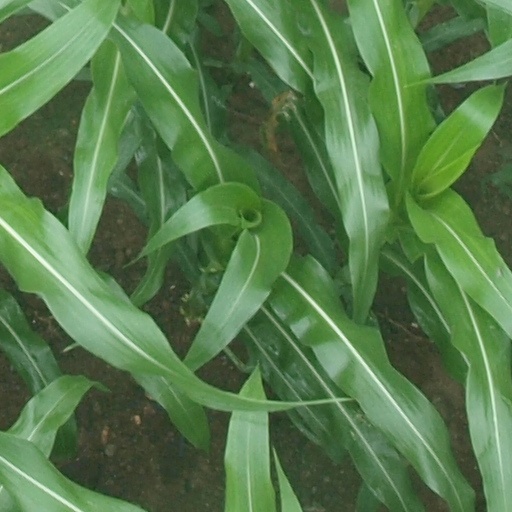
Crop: maize; corn